Columbus, Texas

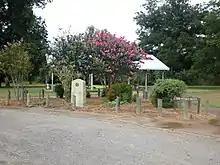
Park commemorating Benjamin Beason's ferry and where Sam Houston camped during his retreat to San Jacinto where he defeated the Mexican Army

The first American settlers arrived in 1821 on what is known as the legendary site of Montezuma's Indian village. In 1822, the Mexican government issued land grants to members of Stephen F. Austin's Old Three Hundred, who included Benjamin Beason (originally spelled "Beeson") and Abram Alley. Alley's 1830s log cabin has been preserved in Columbus and is used as a tool museum. Beason arrived in 1821, received his land grant in 1822, and settled along the Colorado River with his wife Elizabeth "Betsy" and family. By late December 1821, colonists Robert H. Kuykendall with his brother Joseph, and Daniel Gilleland arrived in the area of present-day Columbus. In 1822, Benjamin Beason began operating a ferry across the Colorado River, and the settlement became known as Beason's Ferry or Beason's Crossing. Beason also established a gristmill, gin, and a sawmill; his wife operated a boarding house.